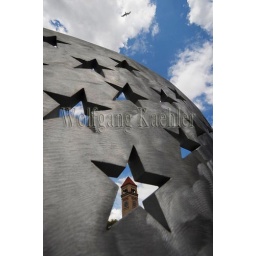
Usa, washington state, spokane, riverfront park, aluminum bench (American flag) Art, clock tower in background